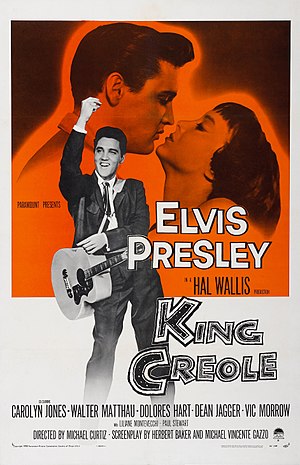
Elvis Presleys filmografi
Plakat for filmen King Creole
Dette er en samlet kronologisk oversigt over de film hvori Elvis Presley medvirkede. Presley indspillede i perioden 1956 – 1972 i alt 33 film, hvoraf de to sidste var dokumentarfilm. I alle Elvis-filmene havde Presley den suveræne hovedrolle med undtagelse af hans debut-film, hvor han delte hovedrolleværdigheden med to medspillere.